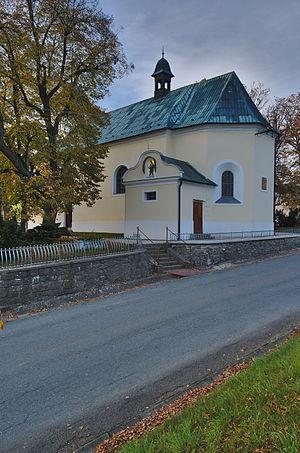
Laškov est une commune du district de Prostějov, dans la région d'Olomouc, en République tchèque. Sa population s'élevait à 1 183 habitants en 2018.